Mona McBurney

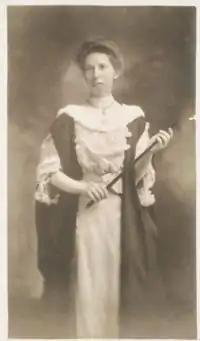
McBurney in 1898

Mona Margaret McBurney (29 July 18624 December 1932) was a British pianist, teacher and composer who lived and worked in Australia.